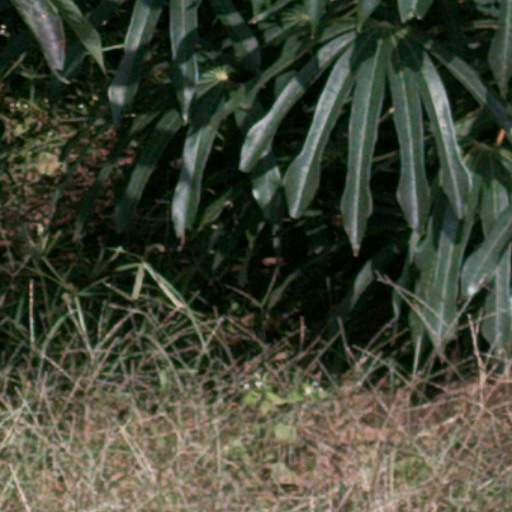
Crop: cassava